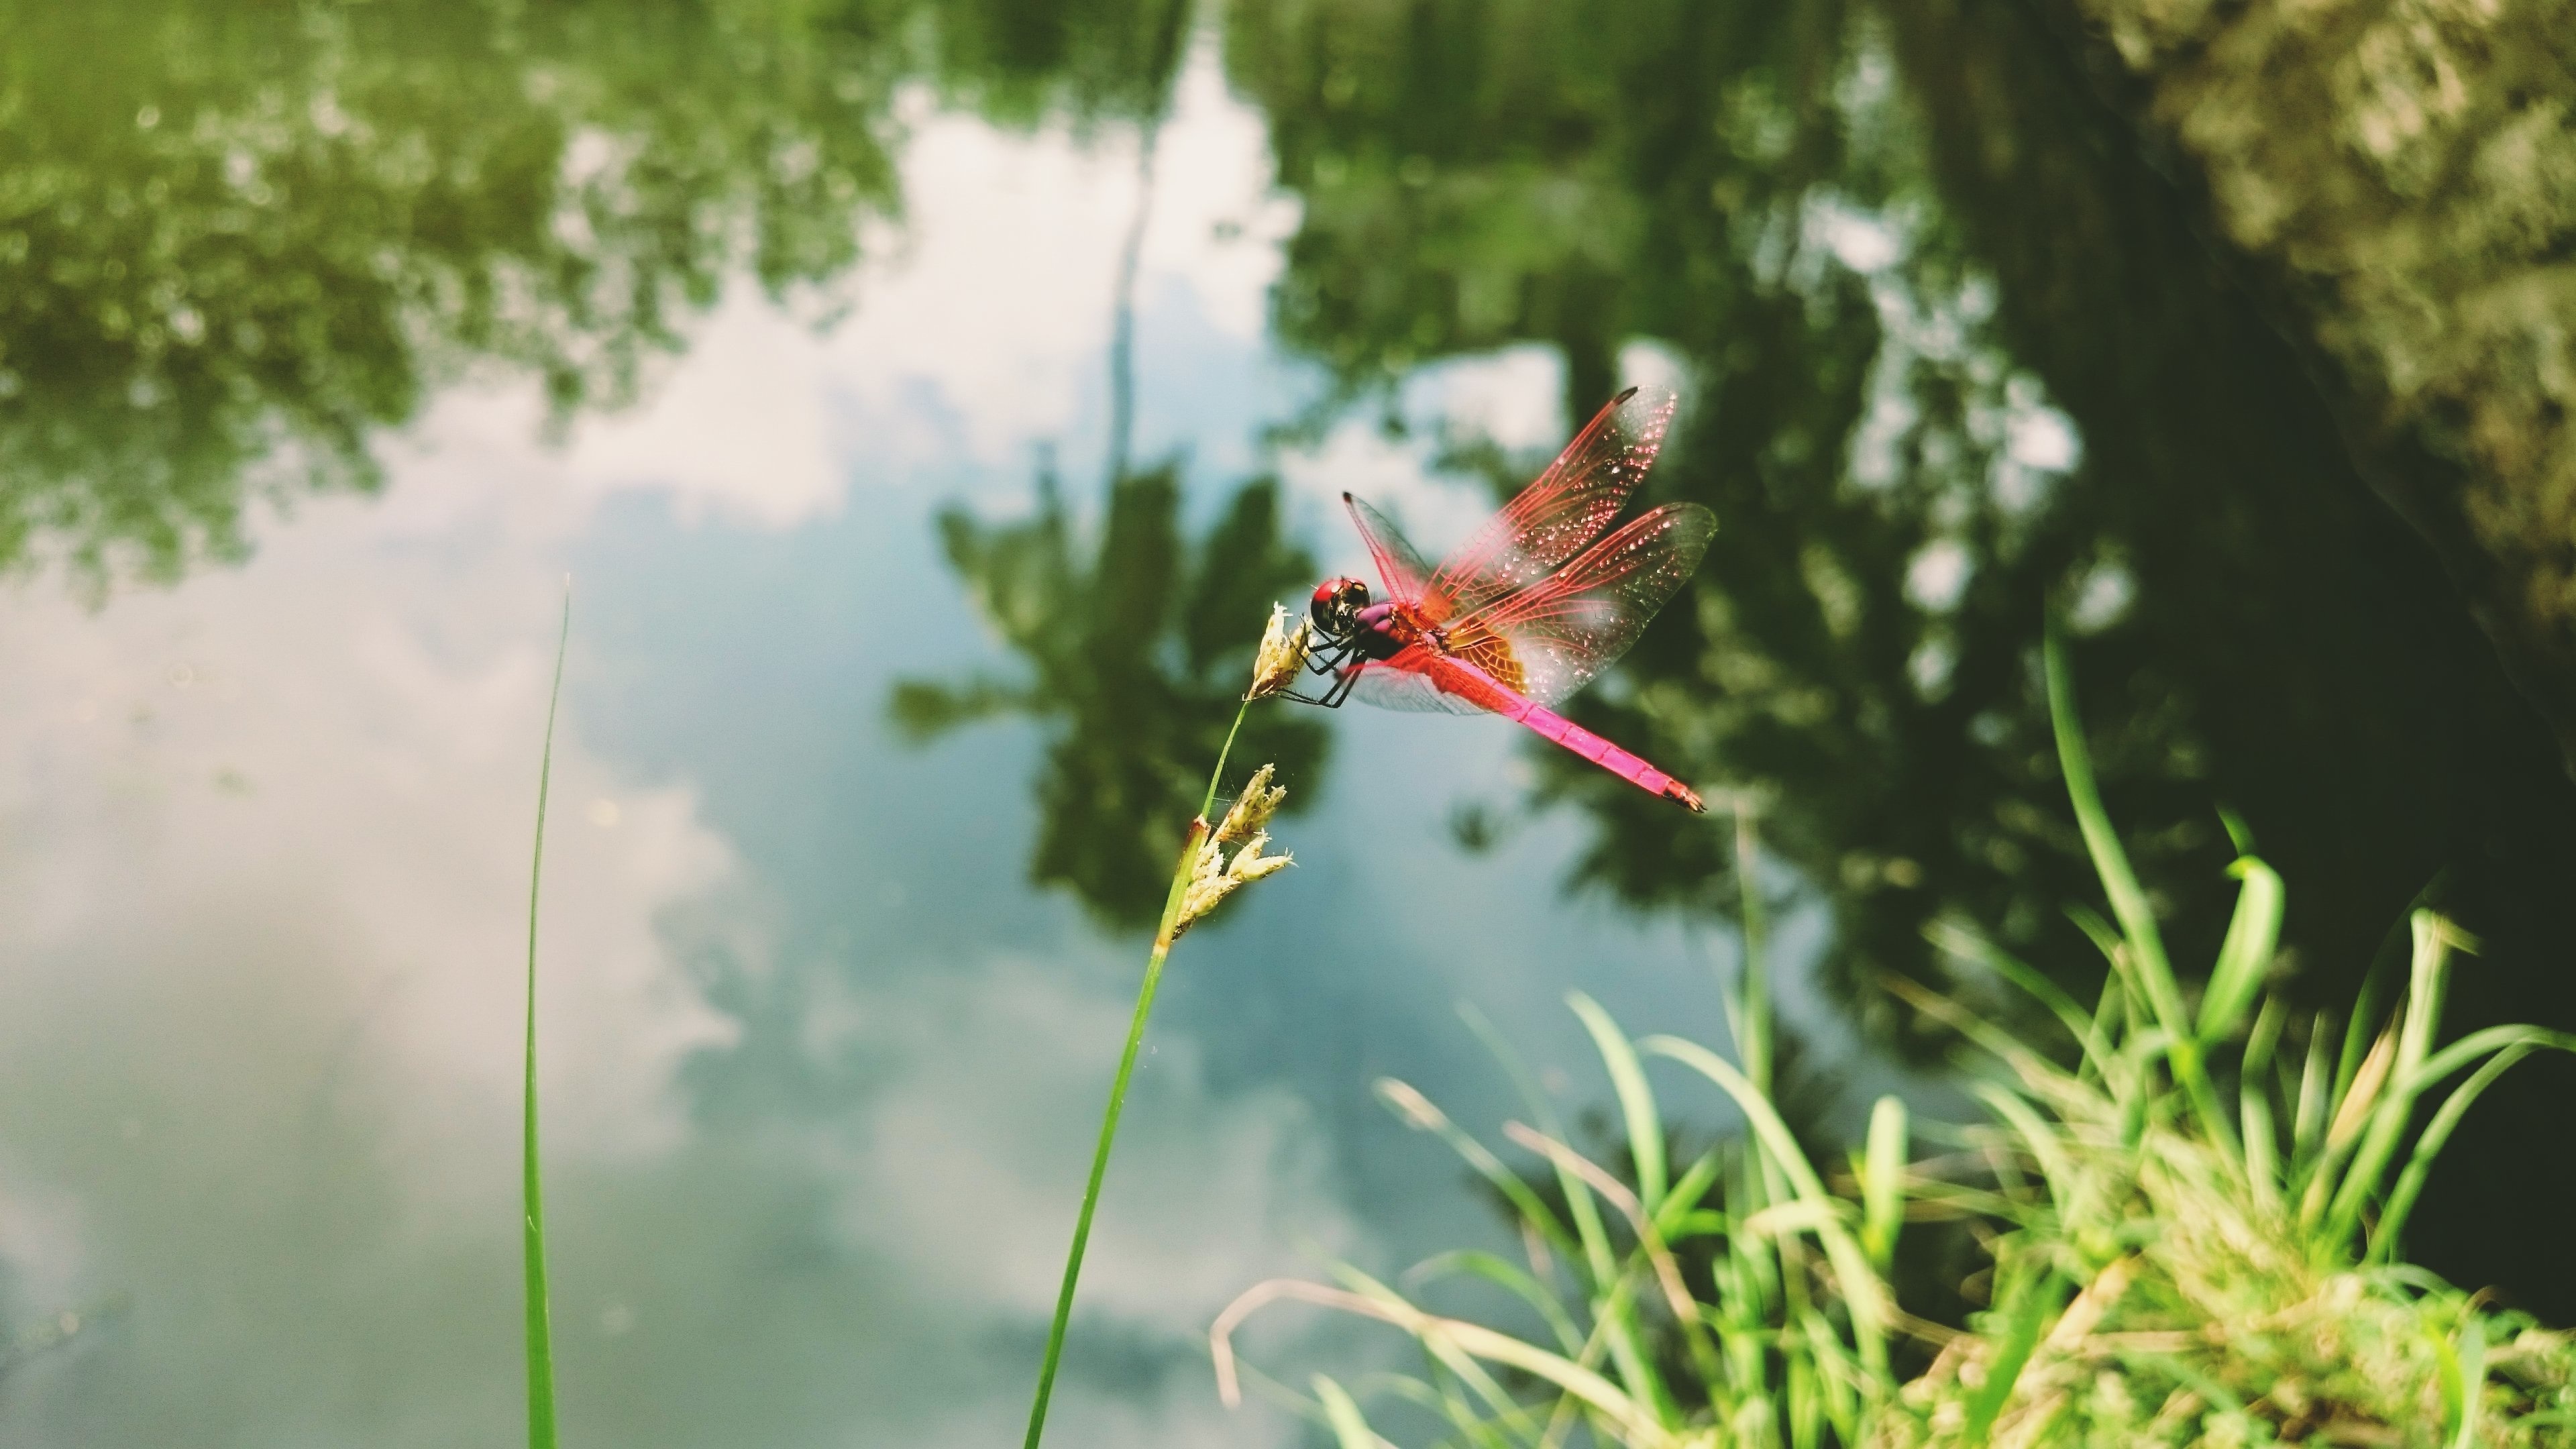
nature, grass, sky, wildlife, insect, macro, invertebrate, dragonfly, ecosystem, grass family, dragonflies and damseflies